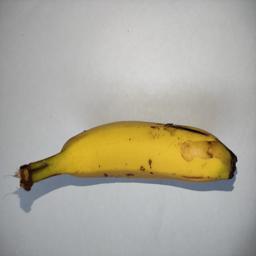
Banana variety: Sagor Kola